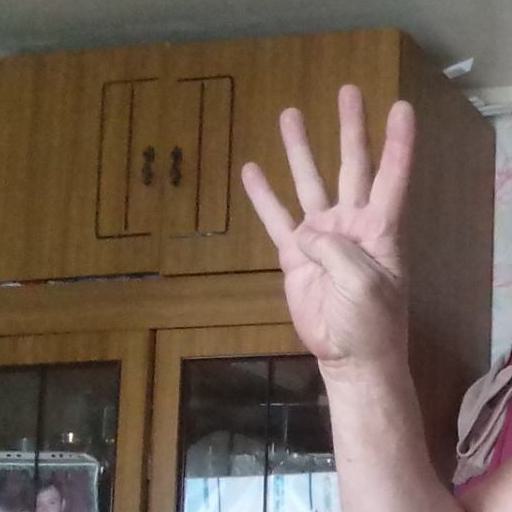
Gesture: four